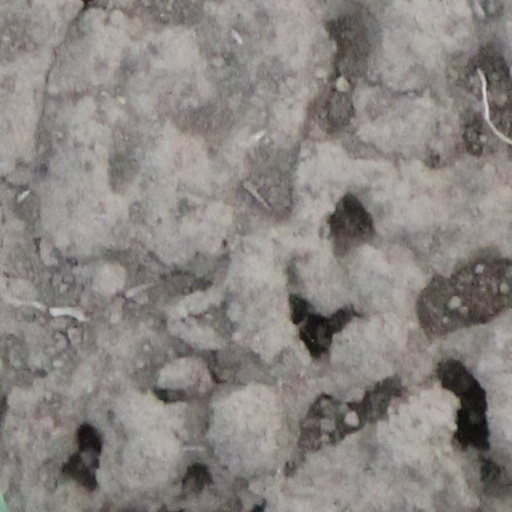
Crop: wheat